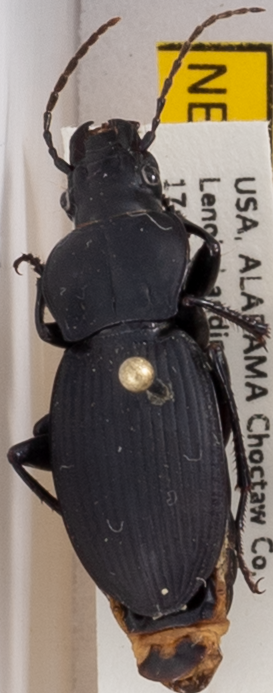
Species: Cyclotrachelus sodalis
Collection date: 2017-05-10
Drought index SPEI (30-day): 0.54
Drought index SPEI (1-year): -0.8
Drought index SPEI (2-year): -0.24